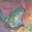
Label: frog